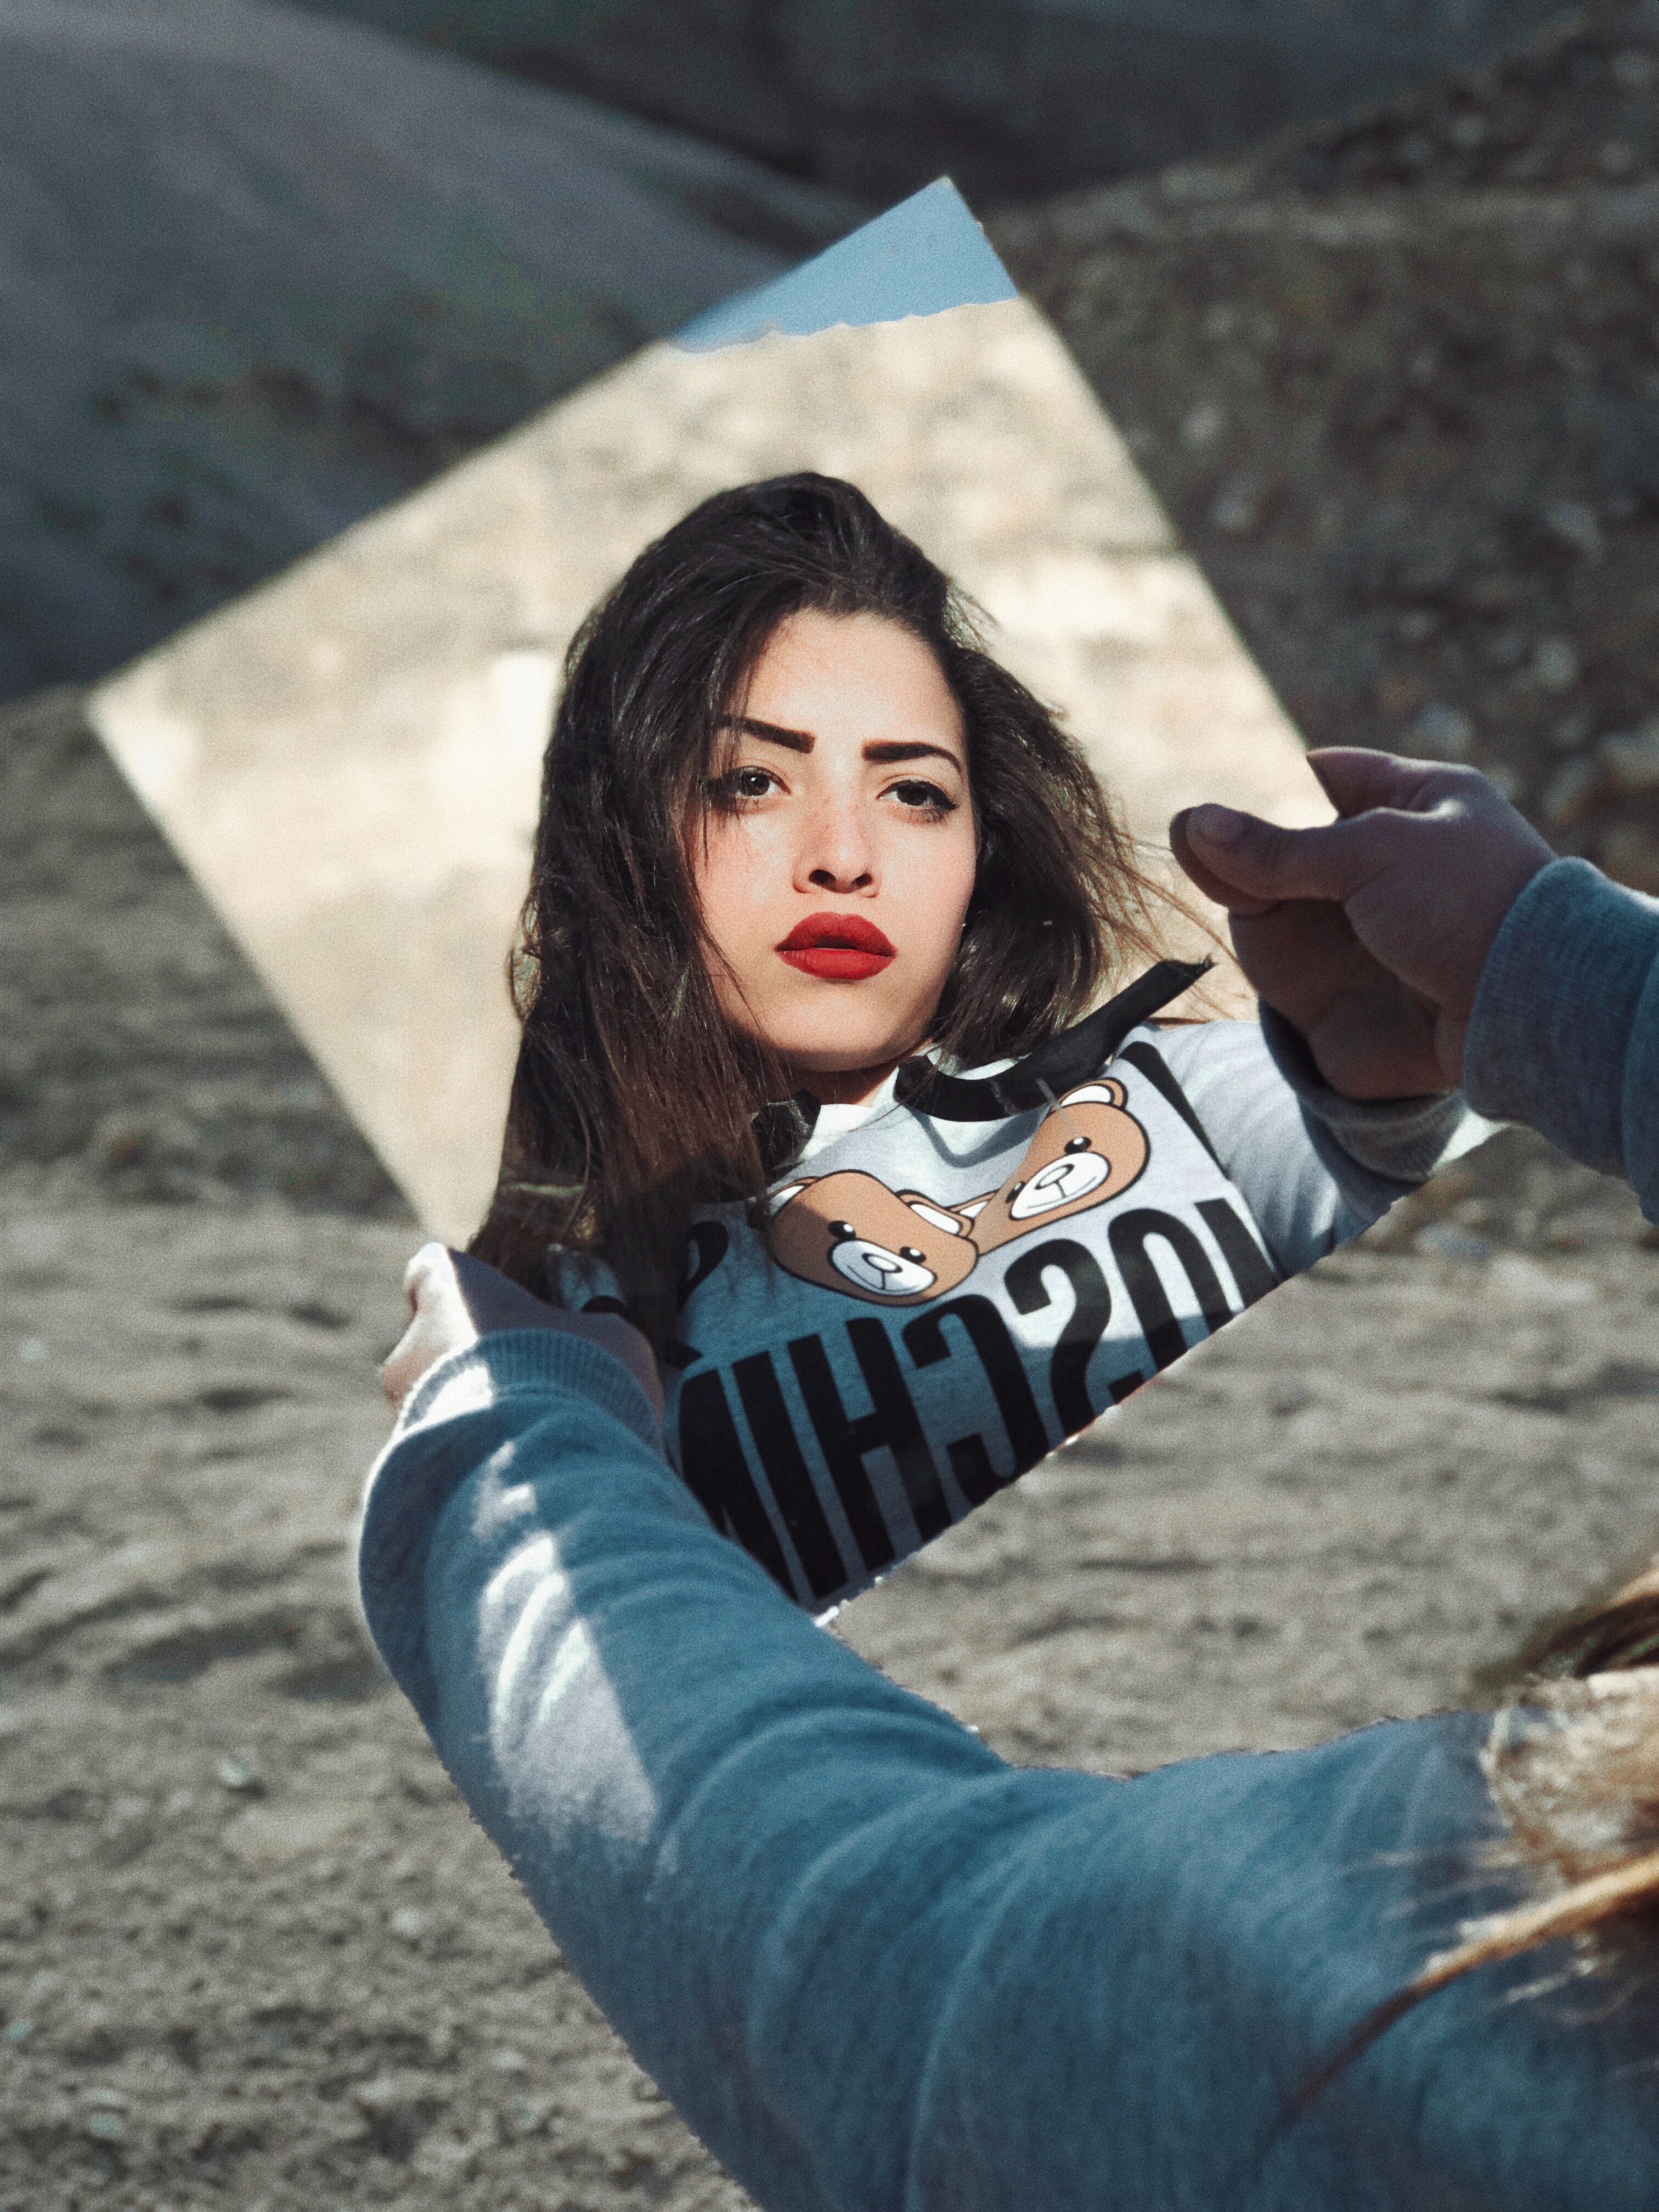
face, photograph, beauty, lip, hairstyle, photo shoot, photography, eye, sitting, long hair, cool, model, tree, jeans, outerwear, smile, brown hair, black hair, style